Tuzla

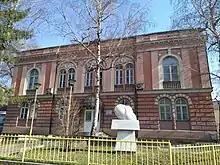
The Faculty of Electrical Engineering, University of Tuzla

One of the most influential writers in the Balkans, Meša Selimović hails from Tuzla, and Tuzla hosts an annual book festival in July, where the "Meša Selimović award" for the best novel written in the languages of Bosnia and Herzegovina, Croatia, Serbia and Montenegro is presented.